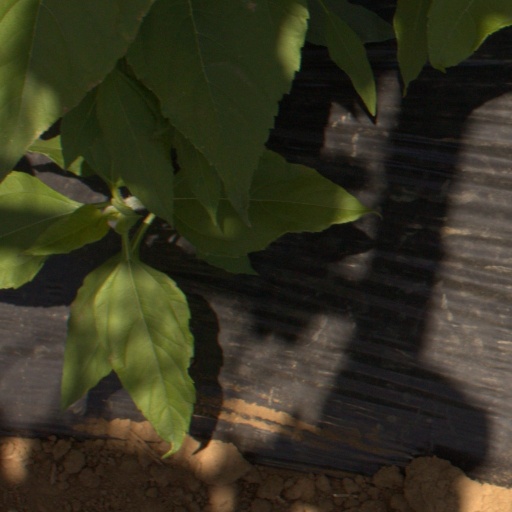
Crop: Jerusalem artichoke